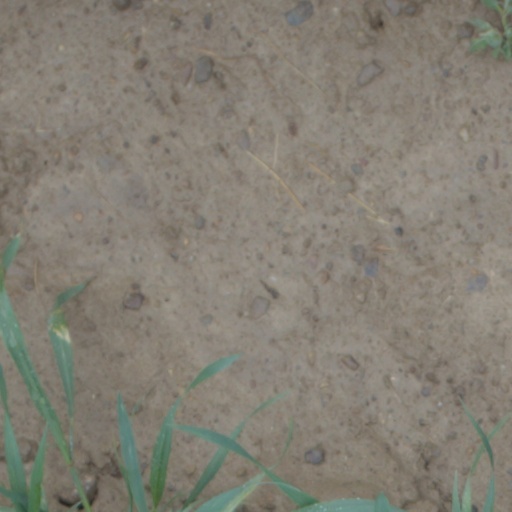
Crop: wheat